Josephine Brandell

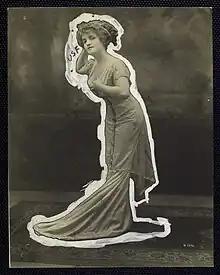
Josephine Brandell in "The Beauty Spot" (New York, 1909)

Josephine Mary Brandell (September 1887–27 June 1977) was an Austrian-Jewish musical actress and actress notable for surviving the torpedoing of the RMS "Lusitania" in 1915. Following her marriage in 1945 to Beresford Cecil Bingham, 8th Earl Annesley she became Josephine, Countess of Annesley.